Gnome Lambda

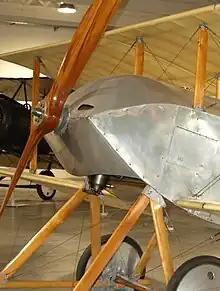
The Sopwith Tabloid replica on display at the Royal Air Force Museum is fitted with an original Gnome 7 Lambda engine.

An original Gnome 7 Lambda engine is installed in the Sopwith Tabloid replica aircraft on display in the Grahame-White hall of the Royal Air Force Museum London.